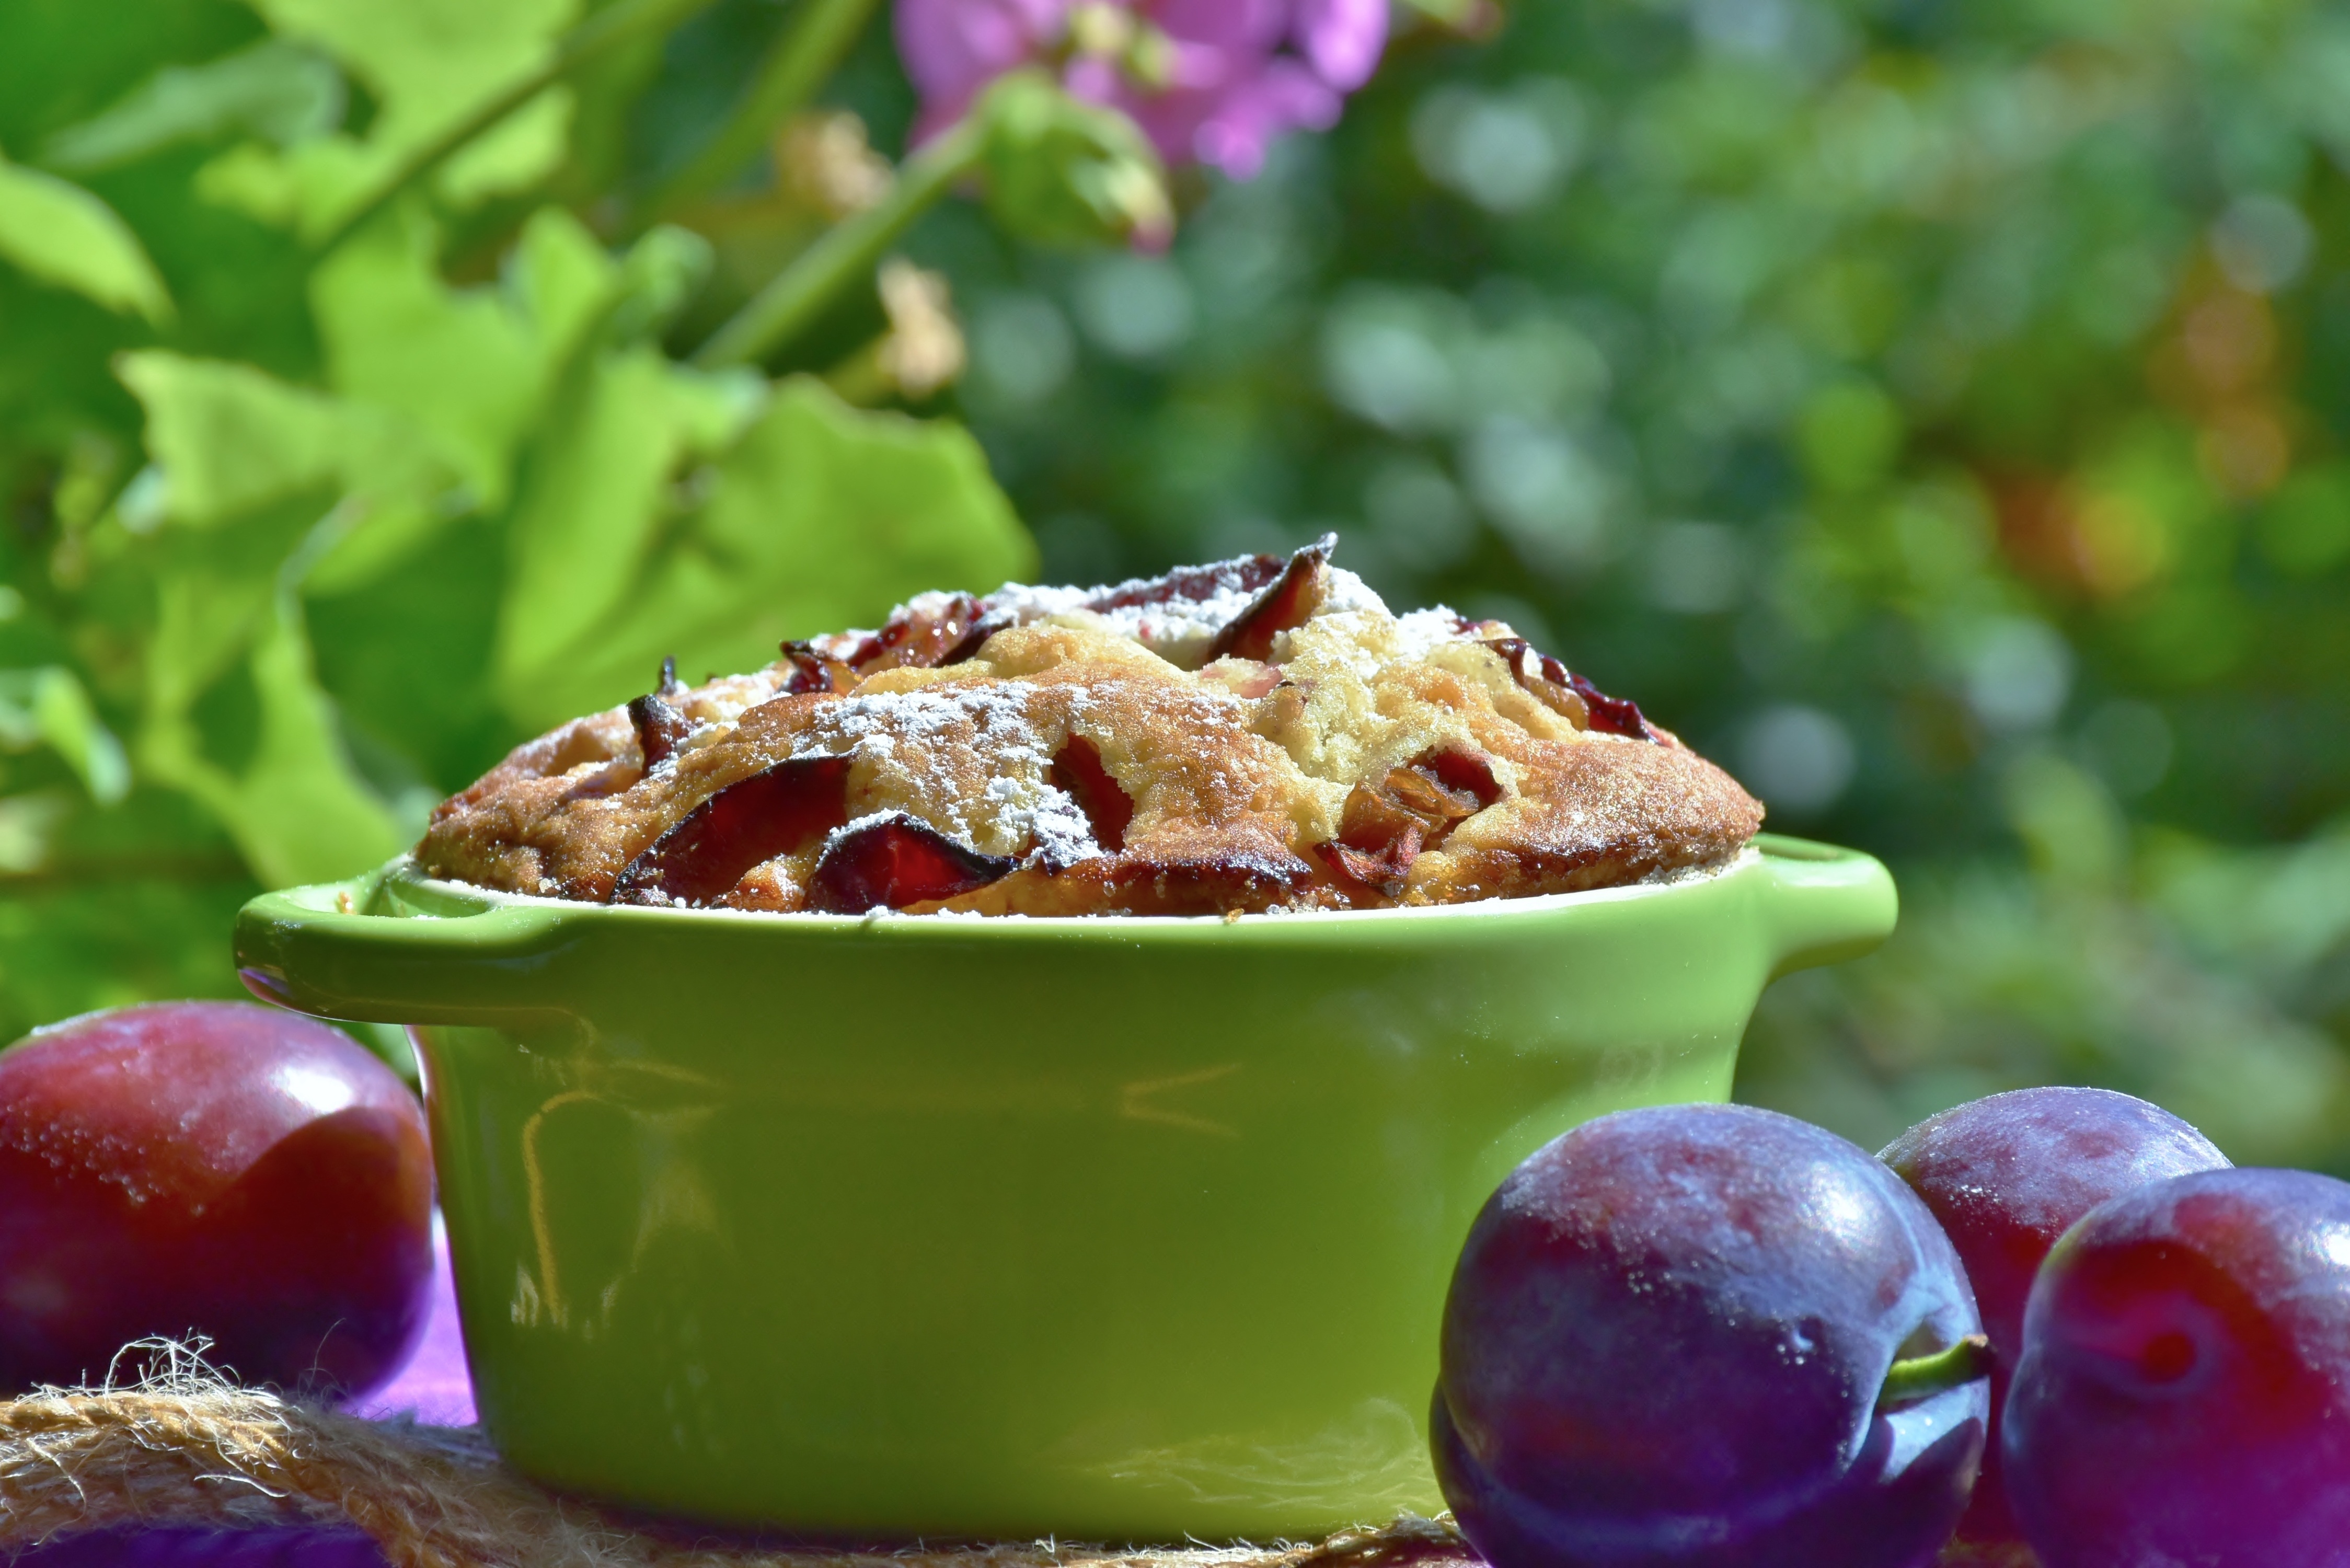
coffee, plant, fruit, berry, sweet, dish, meal, food, produce, small, breakfast, dessert, cake, pie, plum, bake, pastries, flour, confectionery, flowering plant, rose family, fine pastry, coffee time, sweet food, plum cake, coffee panel, land plant